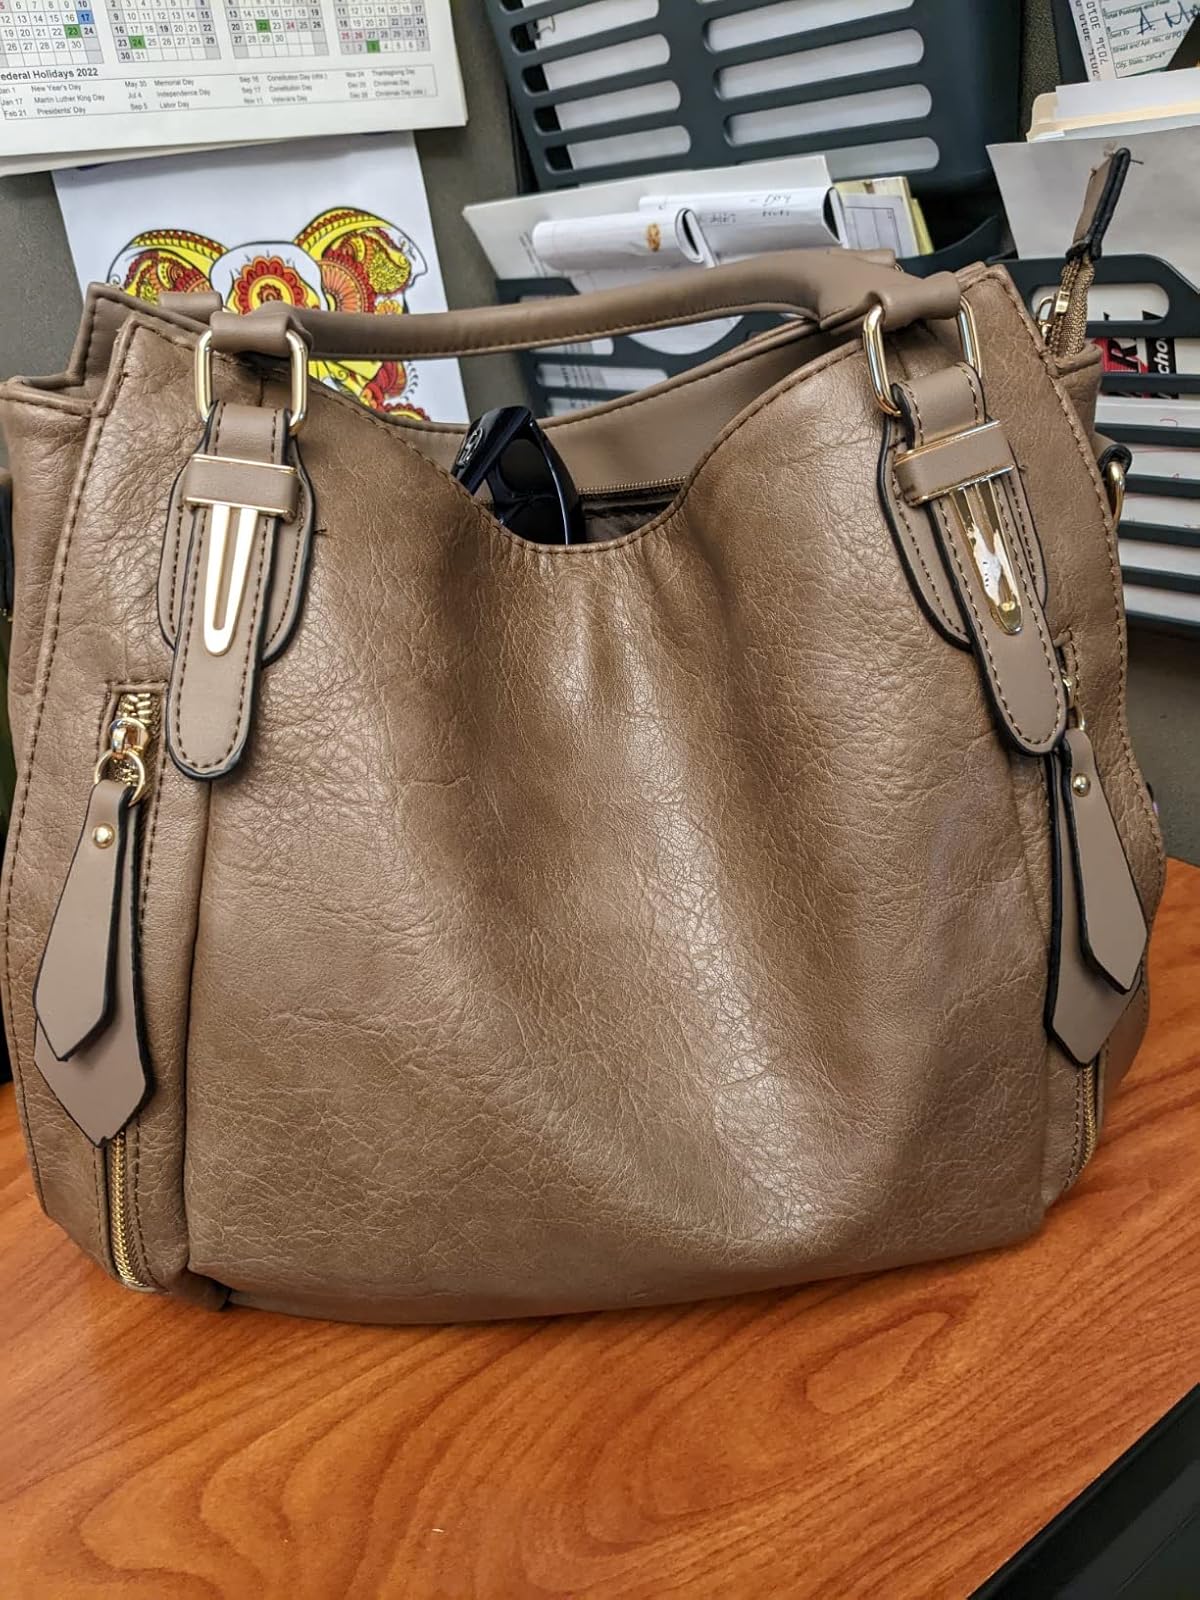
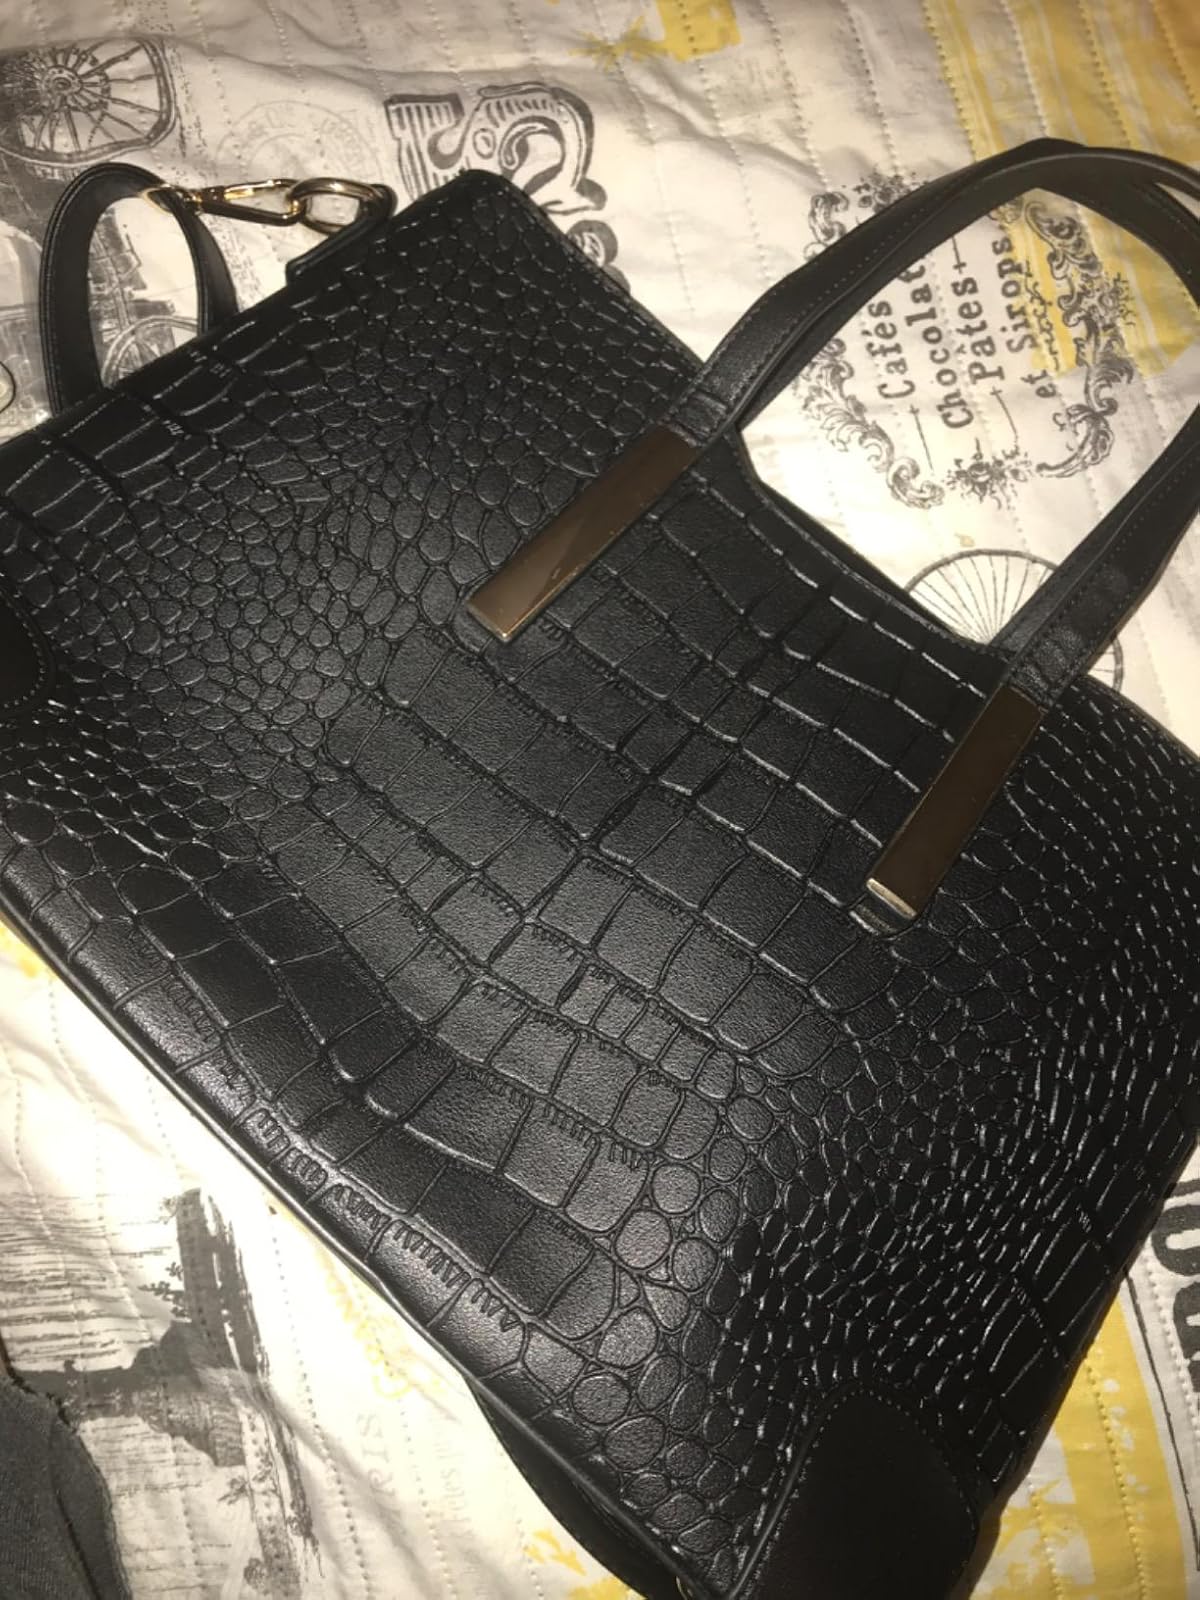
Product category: accessories_handbag
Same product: no